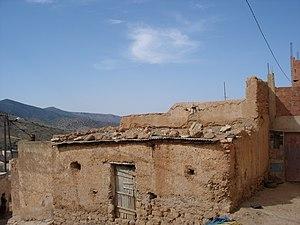
La maison typique de Debdou au Maroc oriental.
Debdou est une ville et commune — municipalité — de la province de Taourirt, dans la région du Rif oriental.